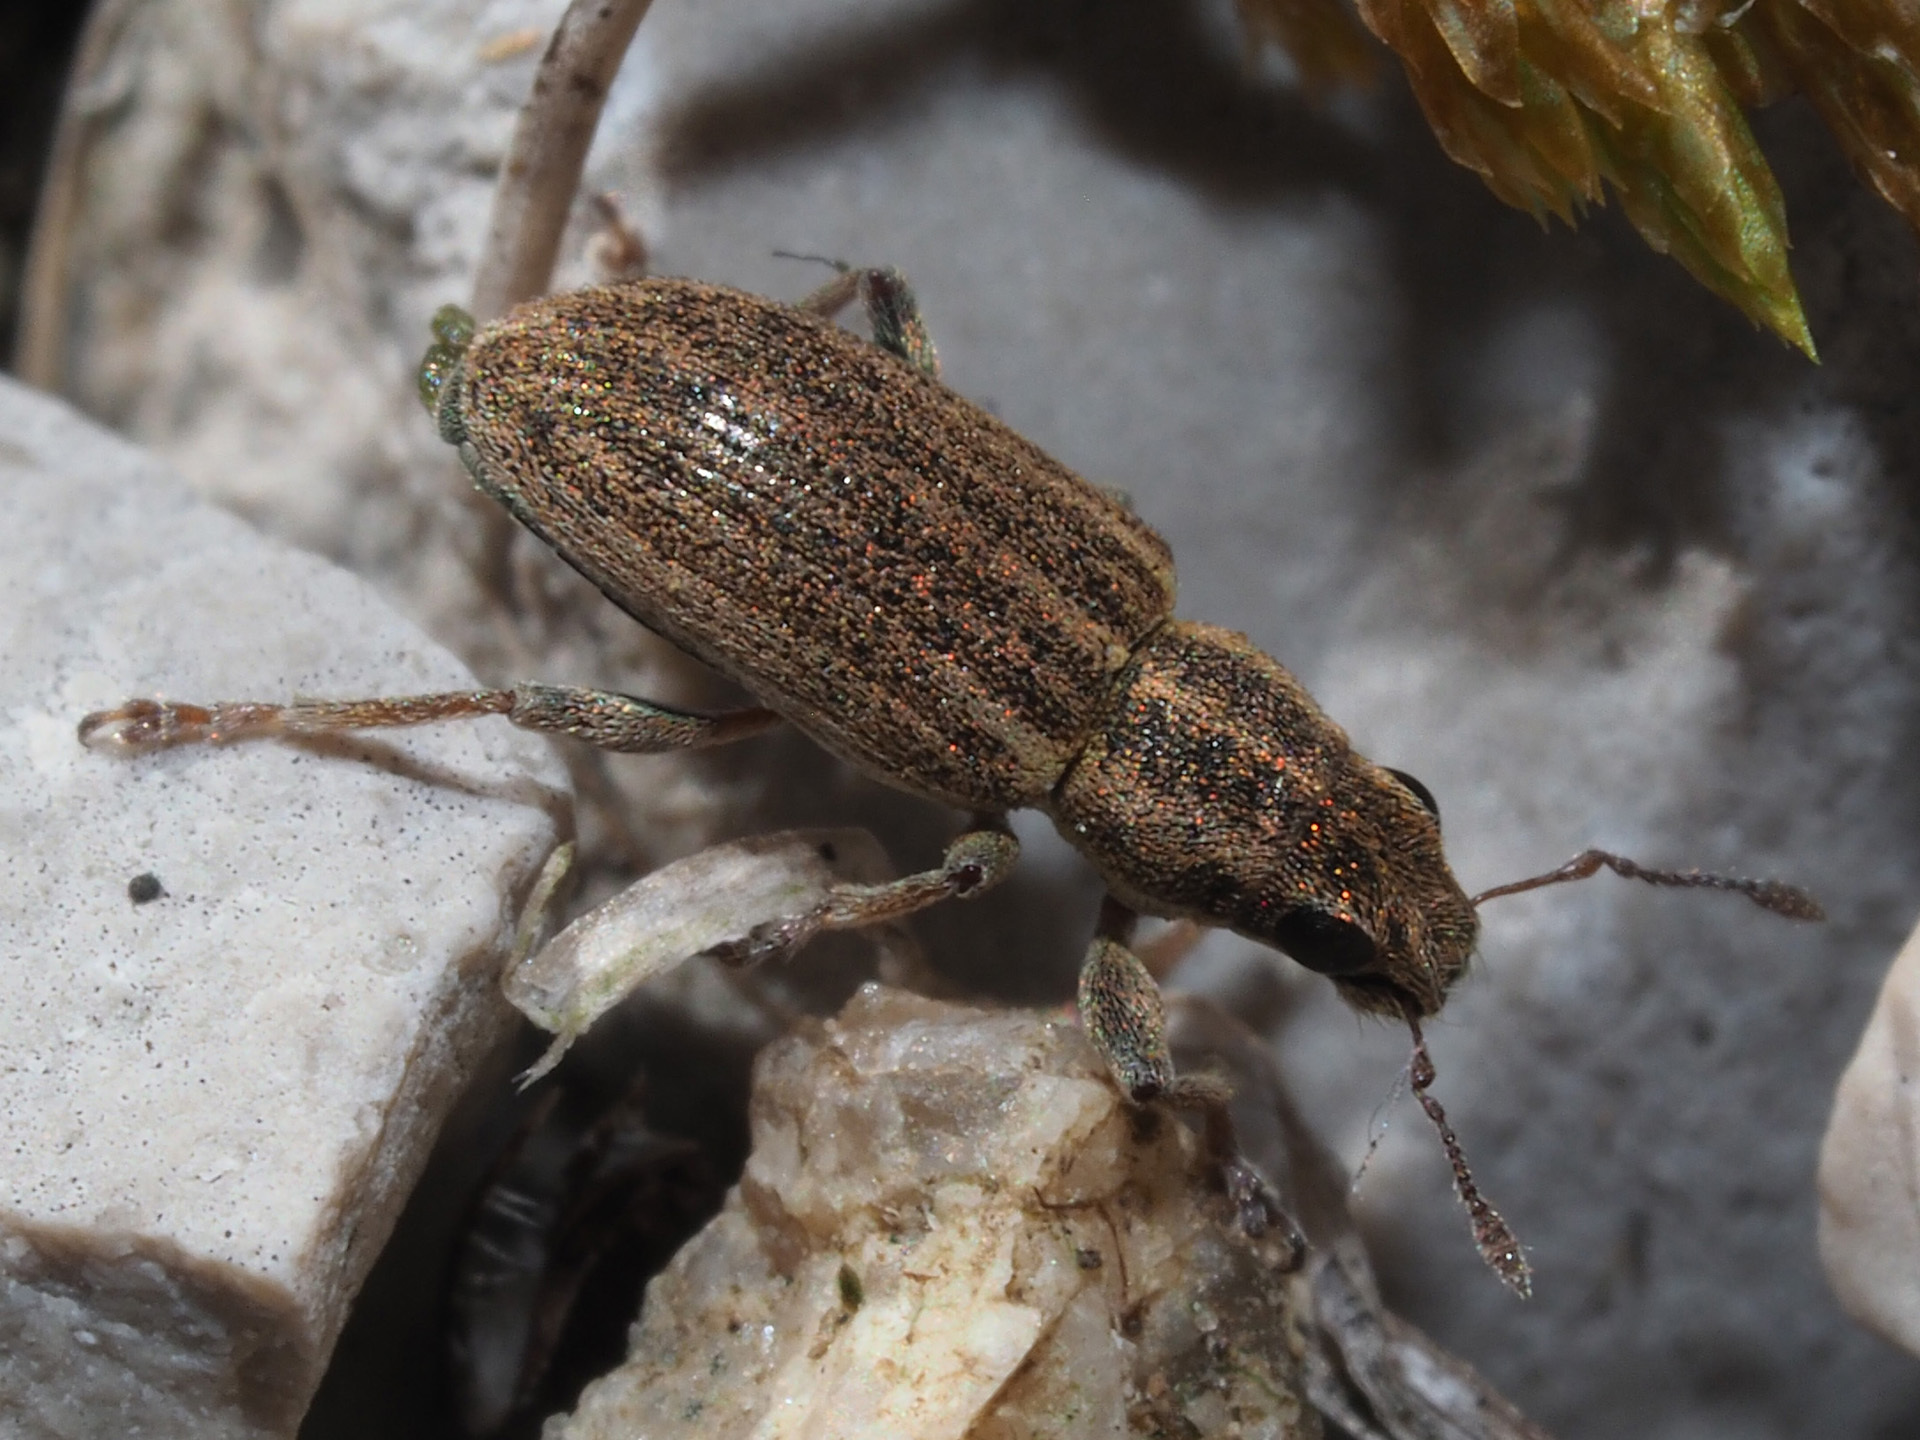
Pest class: pea_leaf_weevil